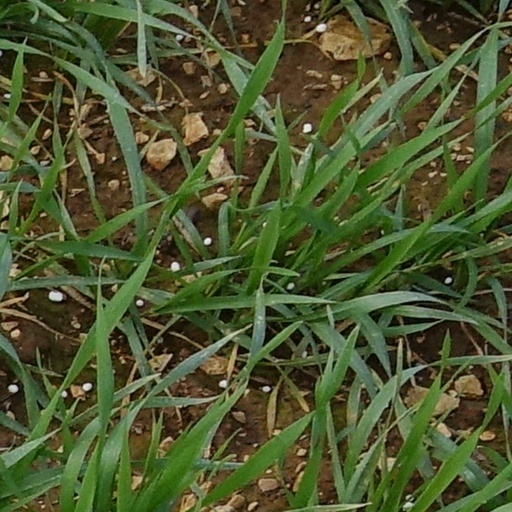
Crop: wheat